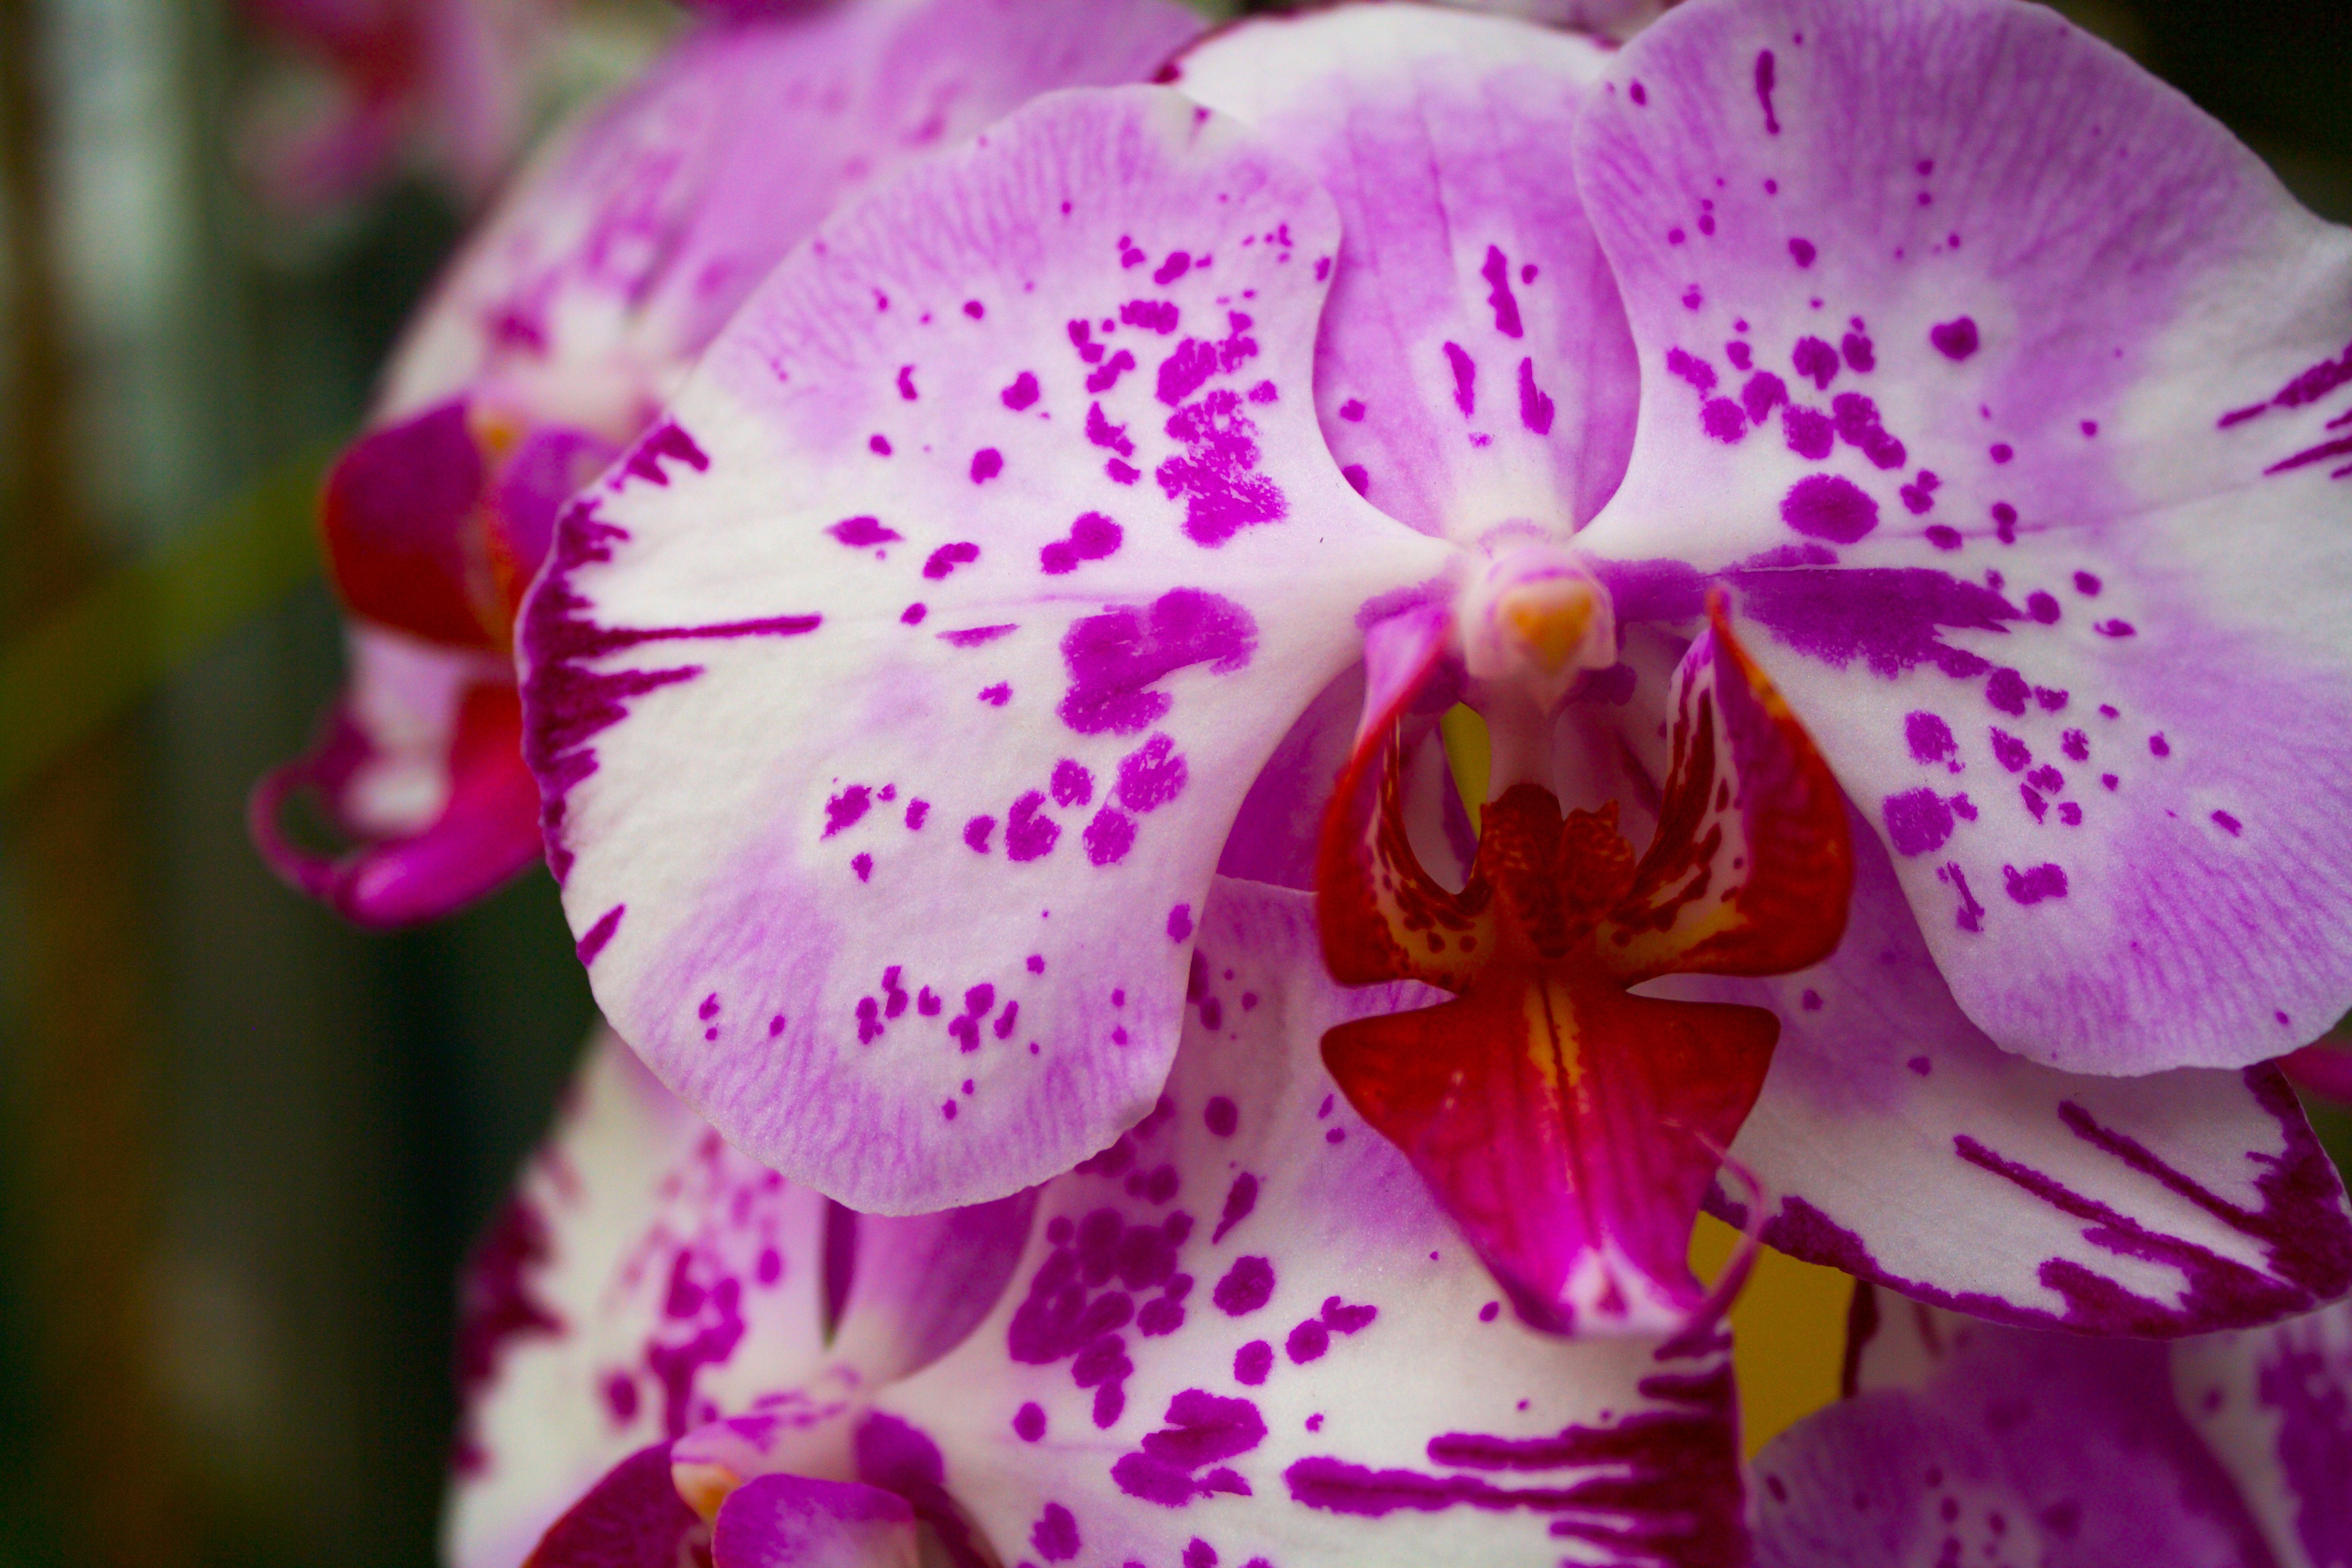
nature, blossom, plant, photography, flower, purple, petal, botany, pink, flora, orchid, close up, iris, eye, exotic, purple flower, macro photography, flowering plant, cattleya, land plant, moth orchid, christmas orchid, cattleya labiata